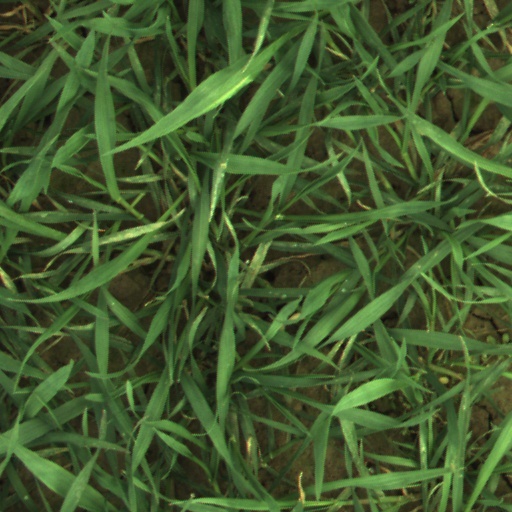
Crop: wheat